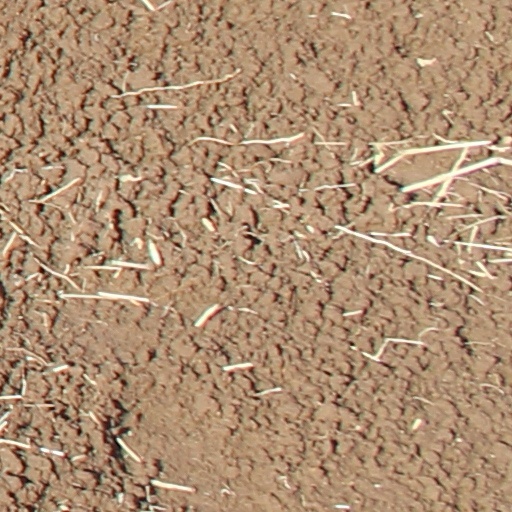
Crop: wheat